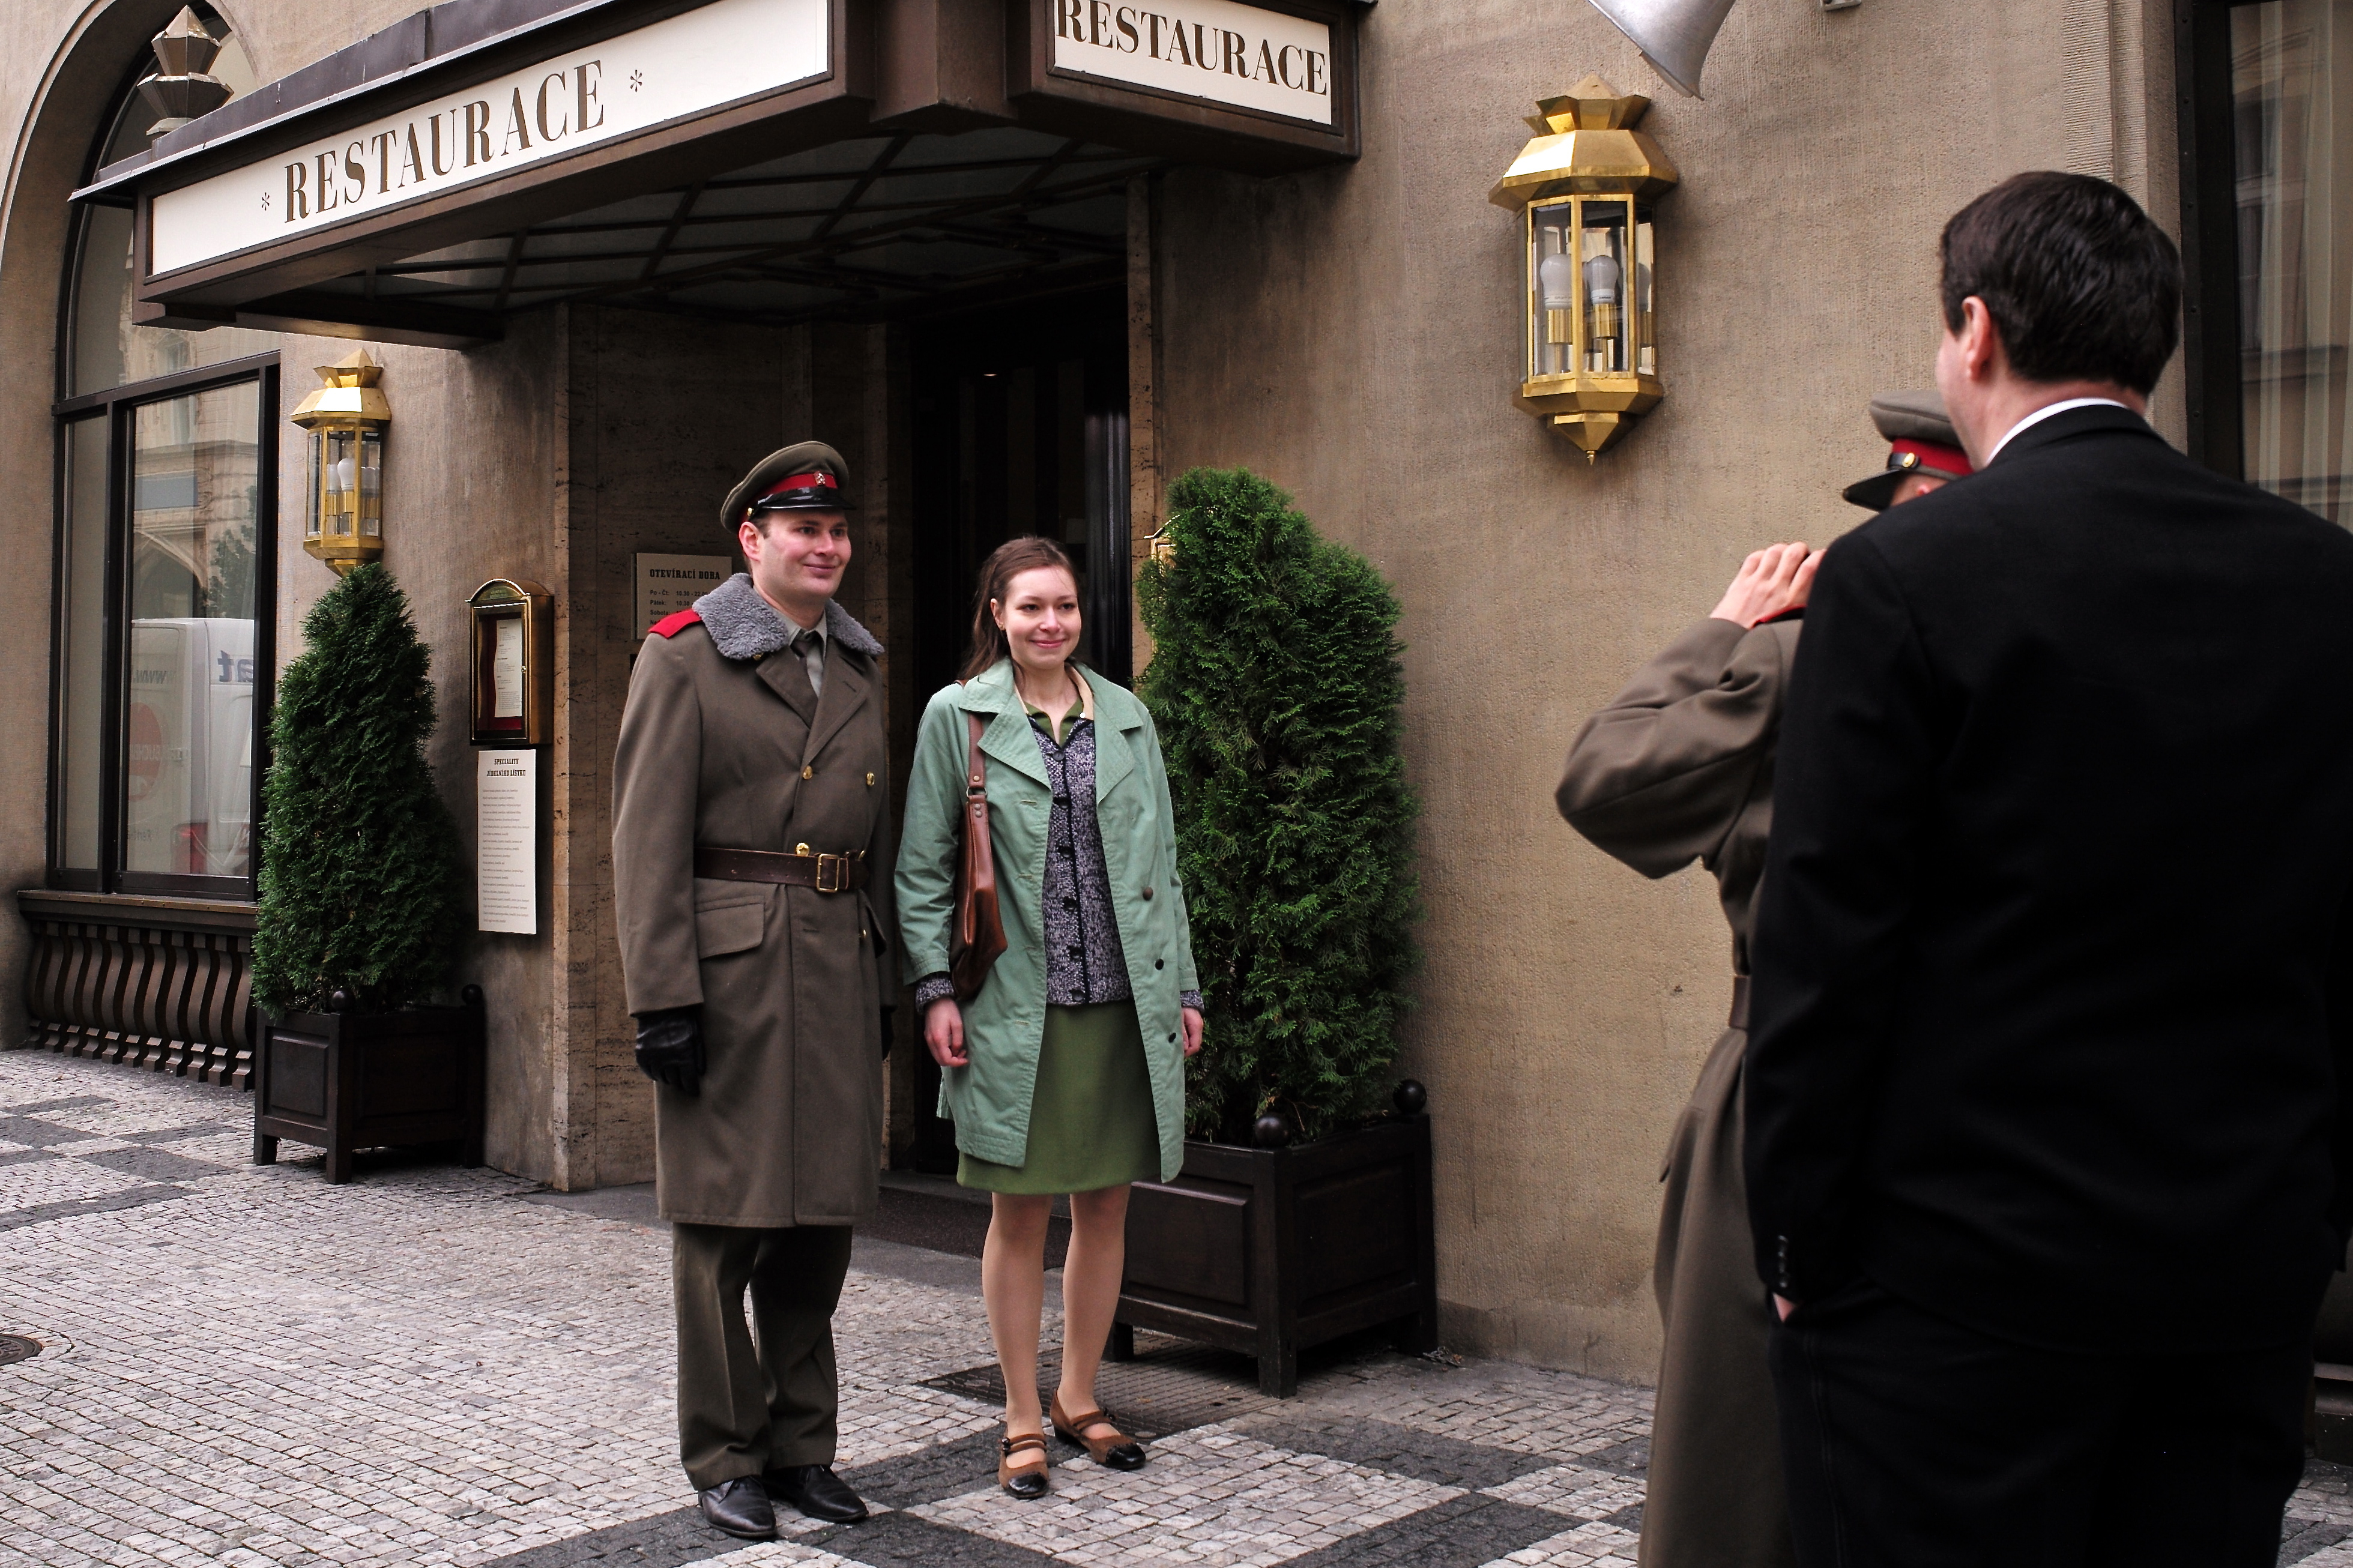
person, road, street, portrait, couple, prague, making, m, filming, photograph, police, cinema, communism, 28, czechoslovakia, leica, movie, 240, czech, summicron, 1960s, movies, actors, filmset, movieset